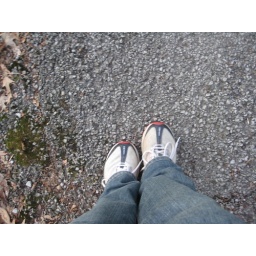
typical afternoon activity walking around the lake with the family.